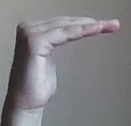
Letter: haa